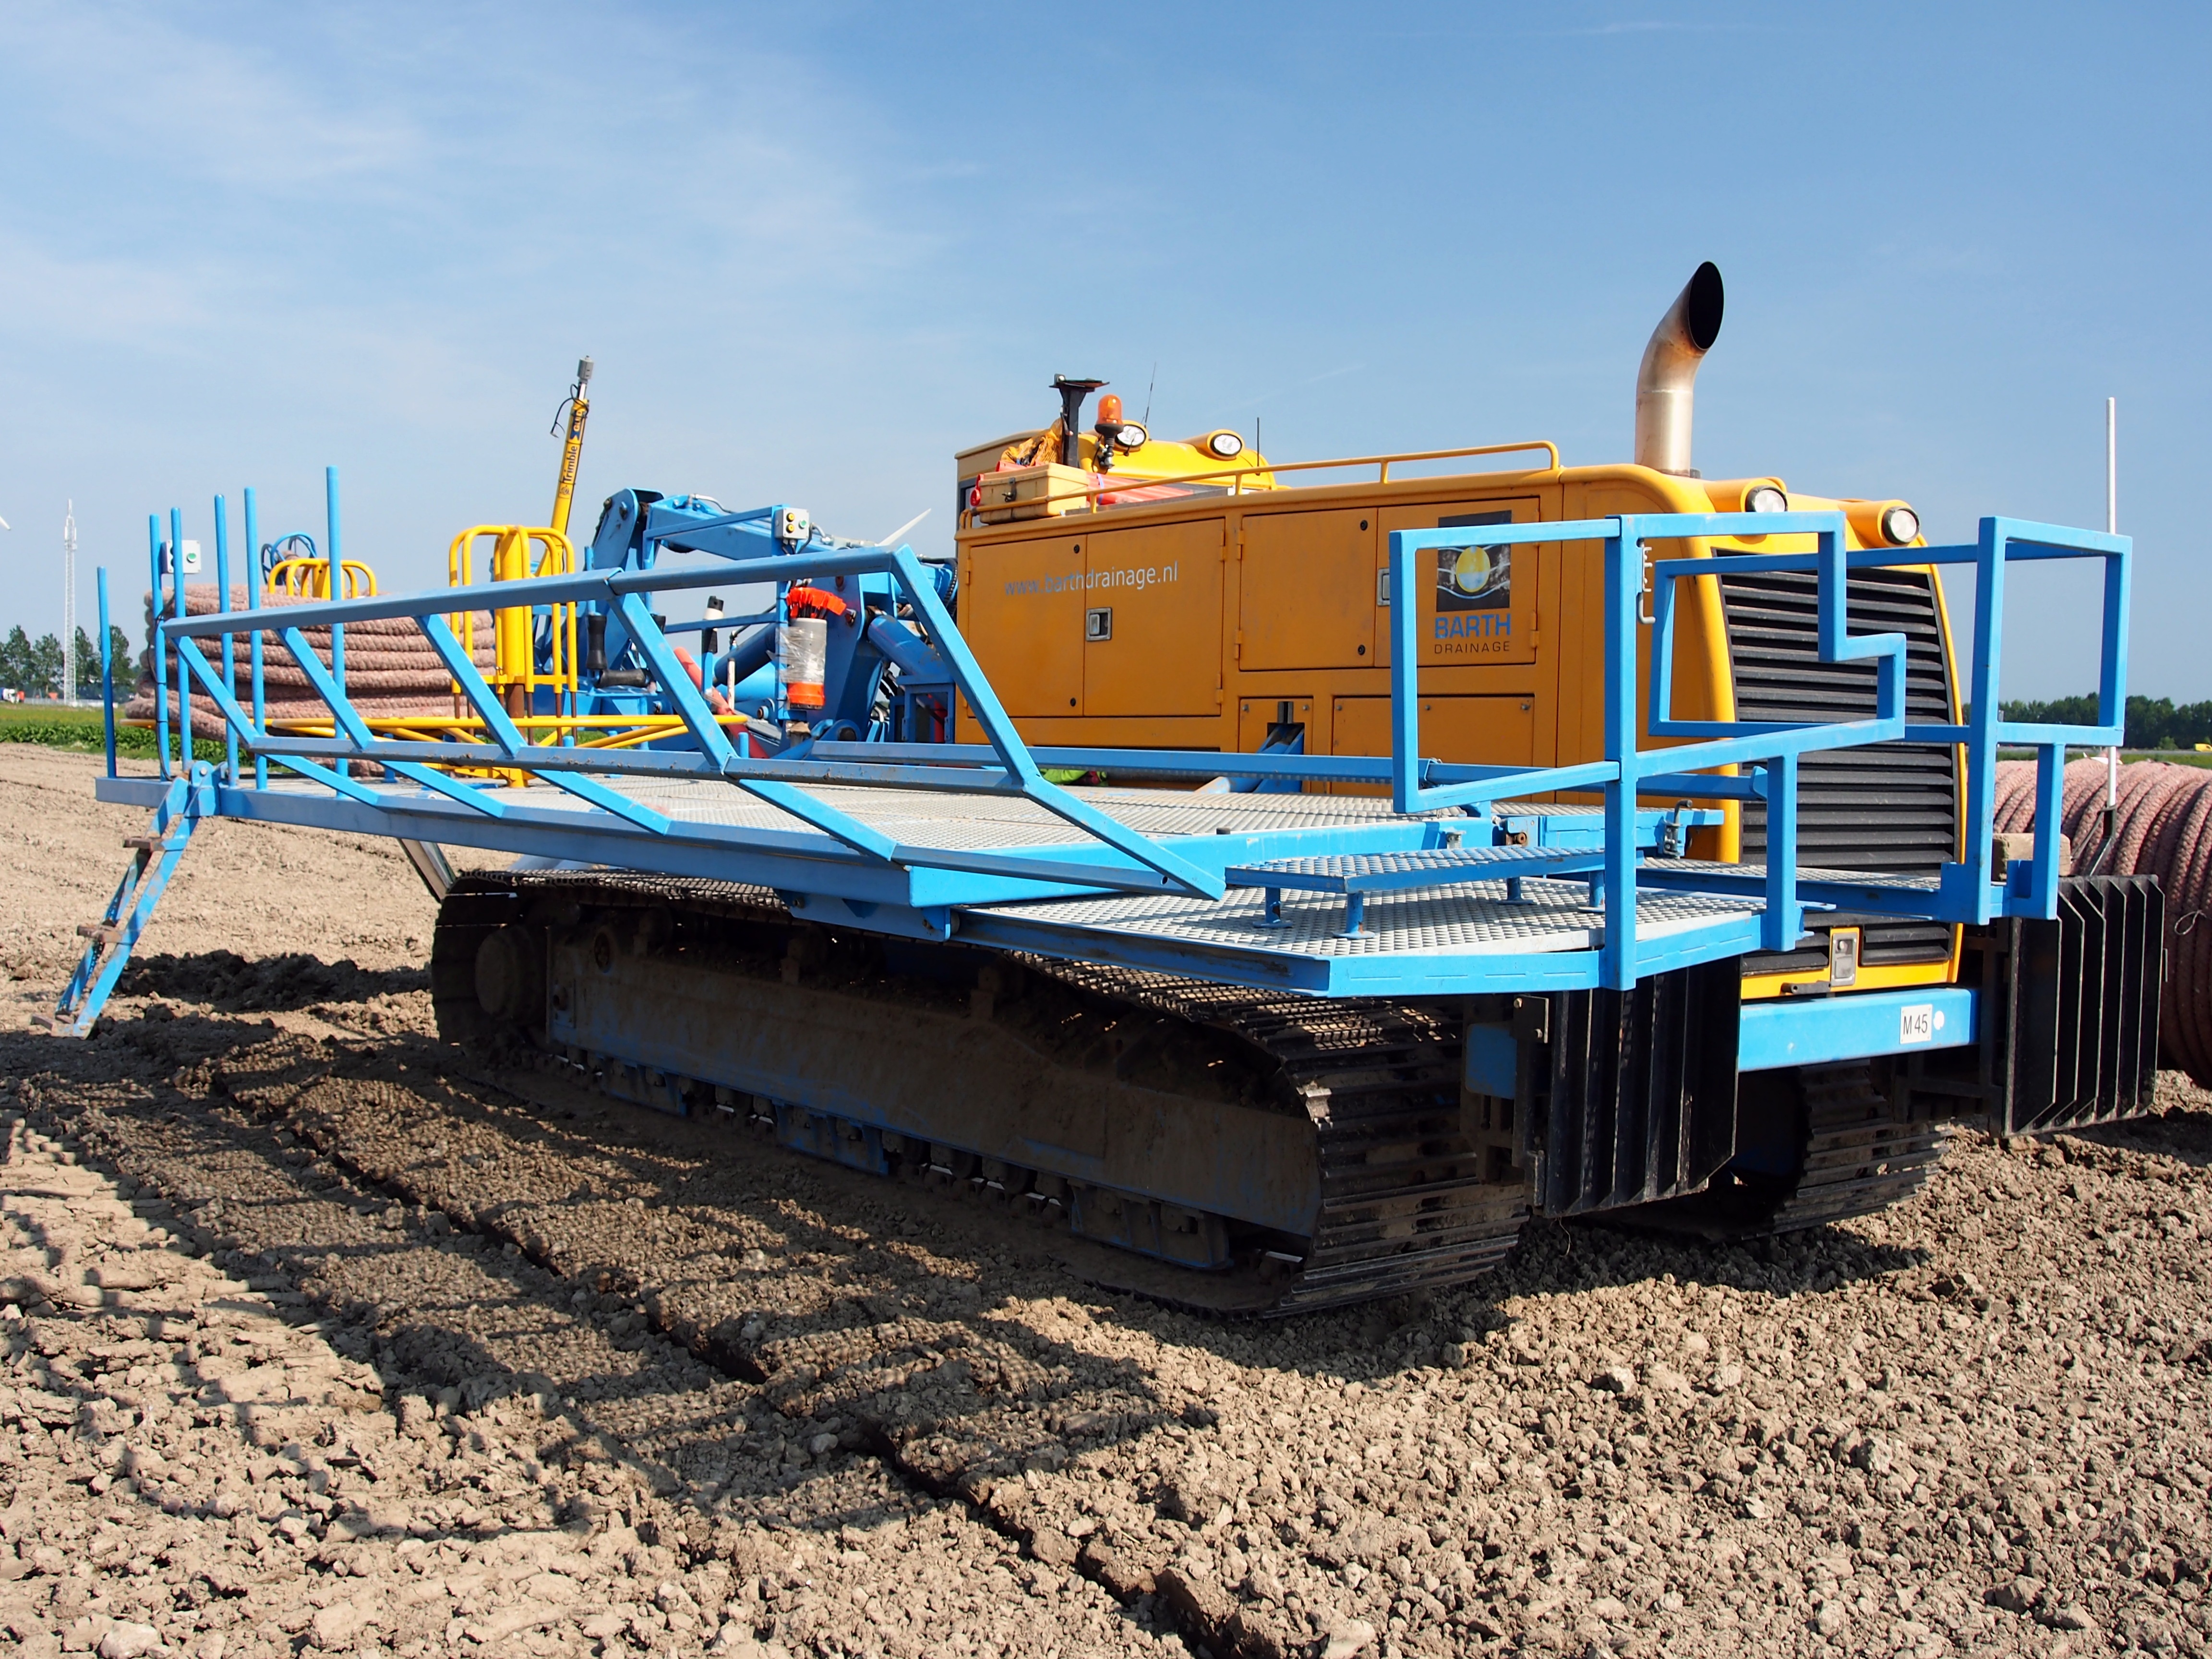
working, asphalt, transport, construction, truck, vehicle, equipment, dirt, machinery, drainage, locomotive, earth, digger, heavy, m45, construction equipment, land vehicle, barth